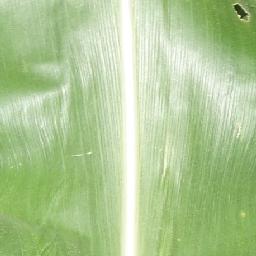
Label: Corn_(Maize)___Healthy